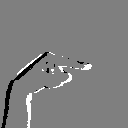
ASL letter: g